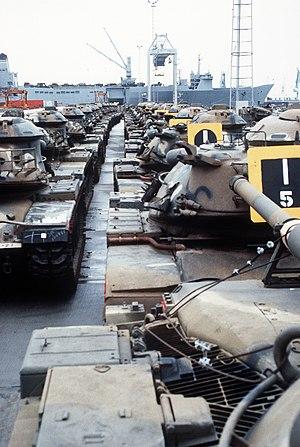
Le Military Sealift Command est le commandement du transport maritime militaire de l'United States Navy.
Les navires de la classe Algol, connus aussi sous le nom de navires de transport rapide ou Fast Sealift Ships en anglais ou FL-7, sont des navires cargo de la National Defense Reserve Fleet des États-Unis. Ils sont actuellement parmi les cargos les plus rapides au monde, avec des vitesses pouvant dépasser les 30 nœuds mais avec une vitesse de croisière affichée de 27 nœuds.